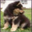
Label: dog